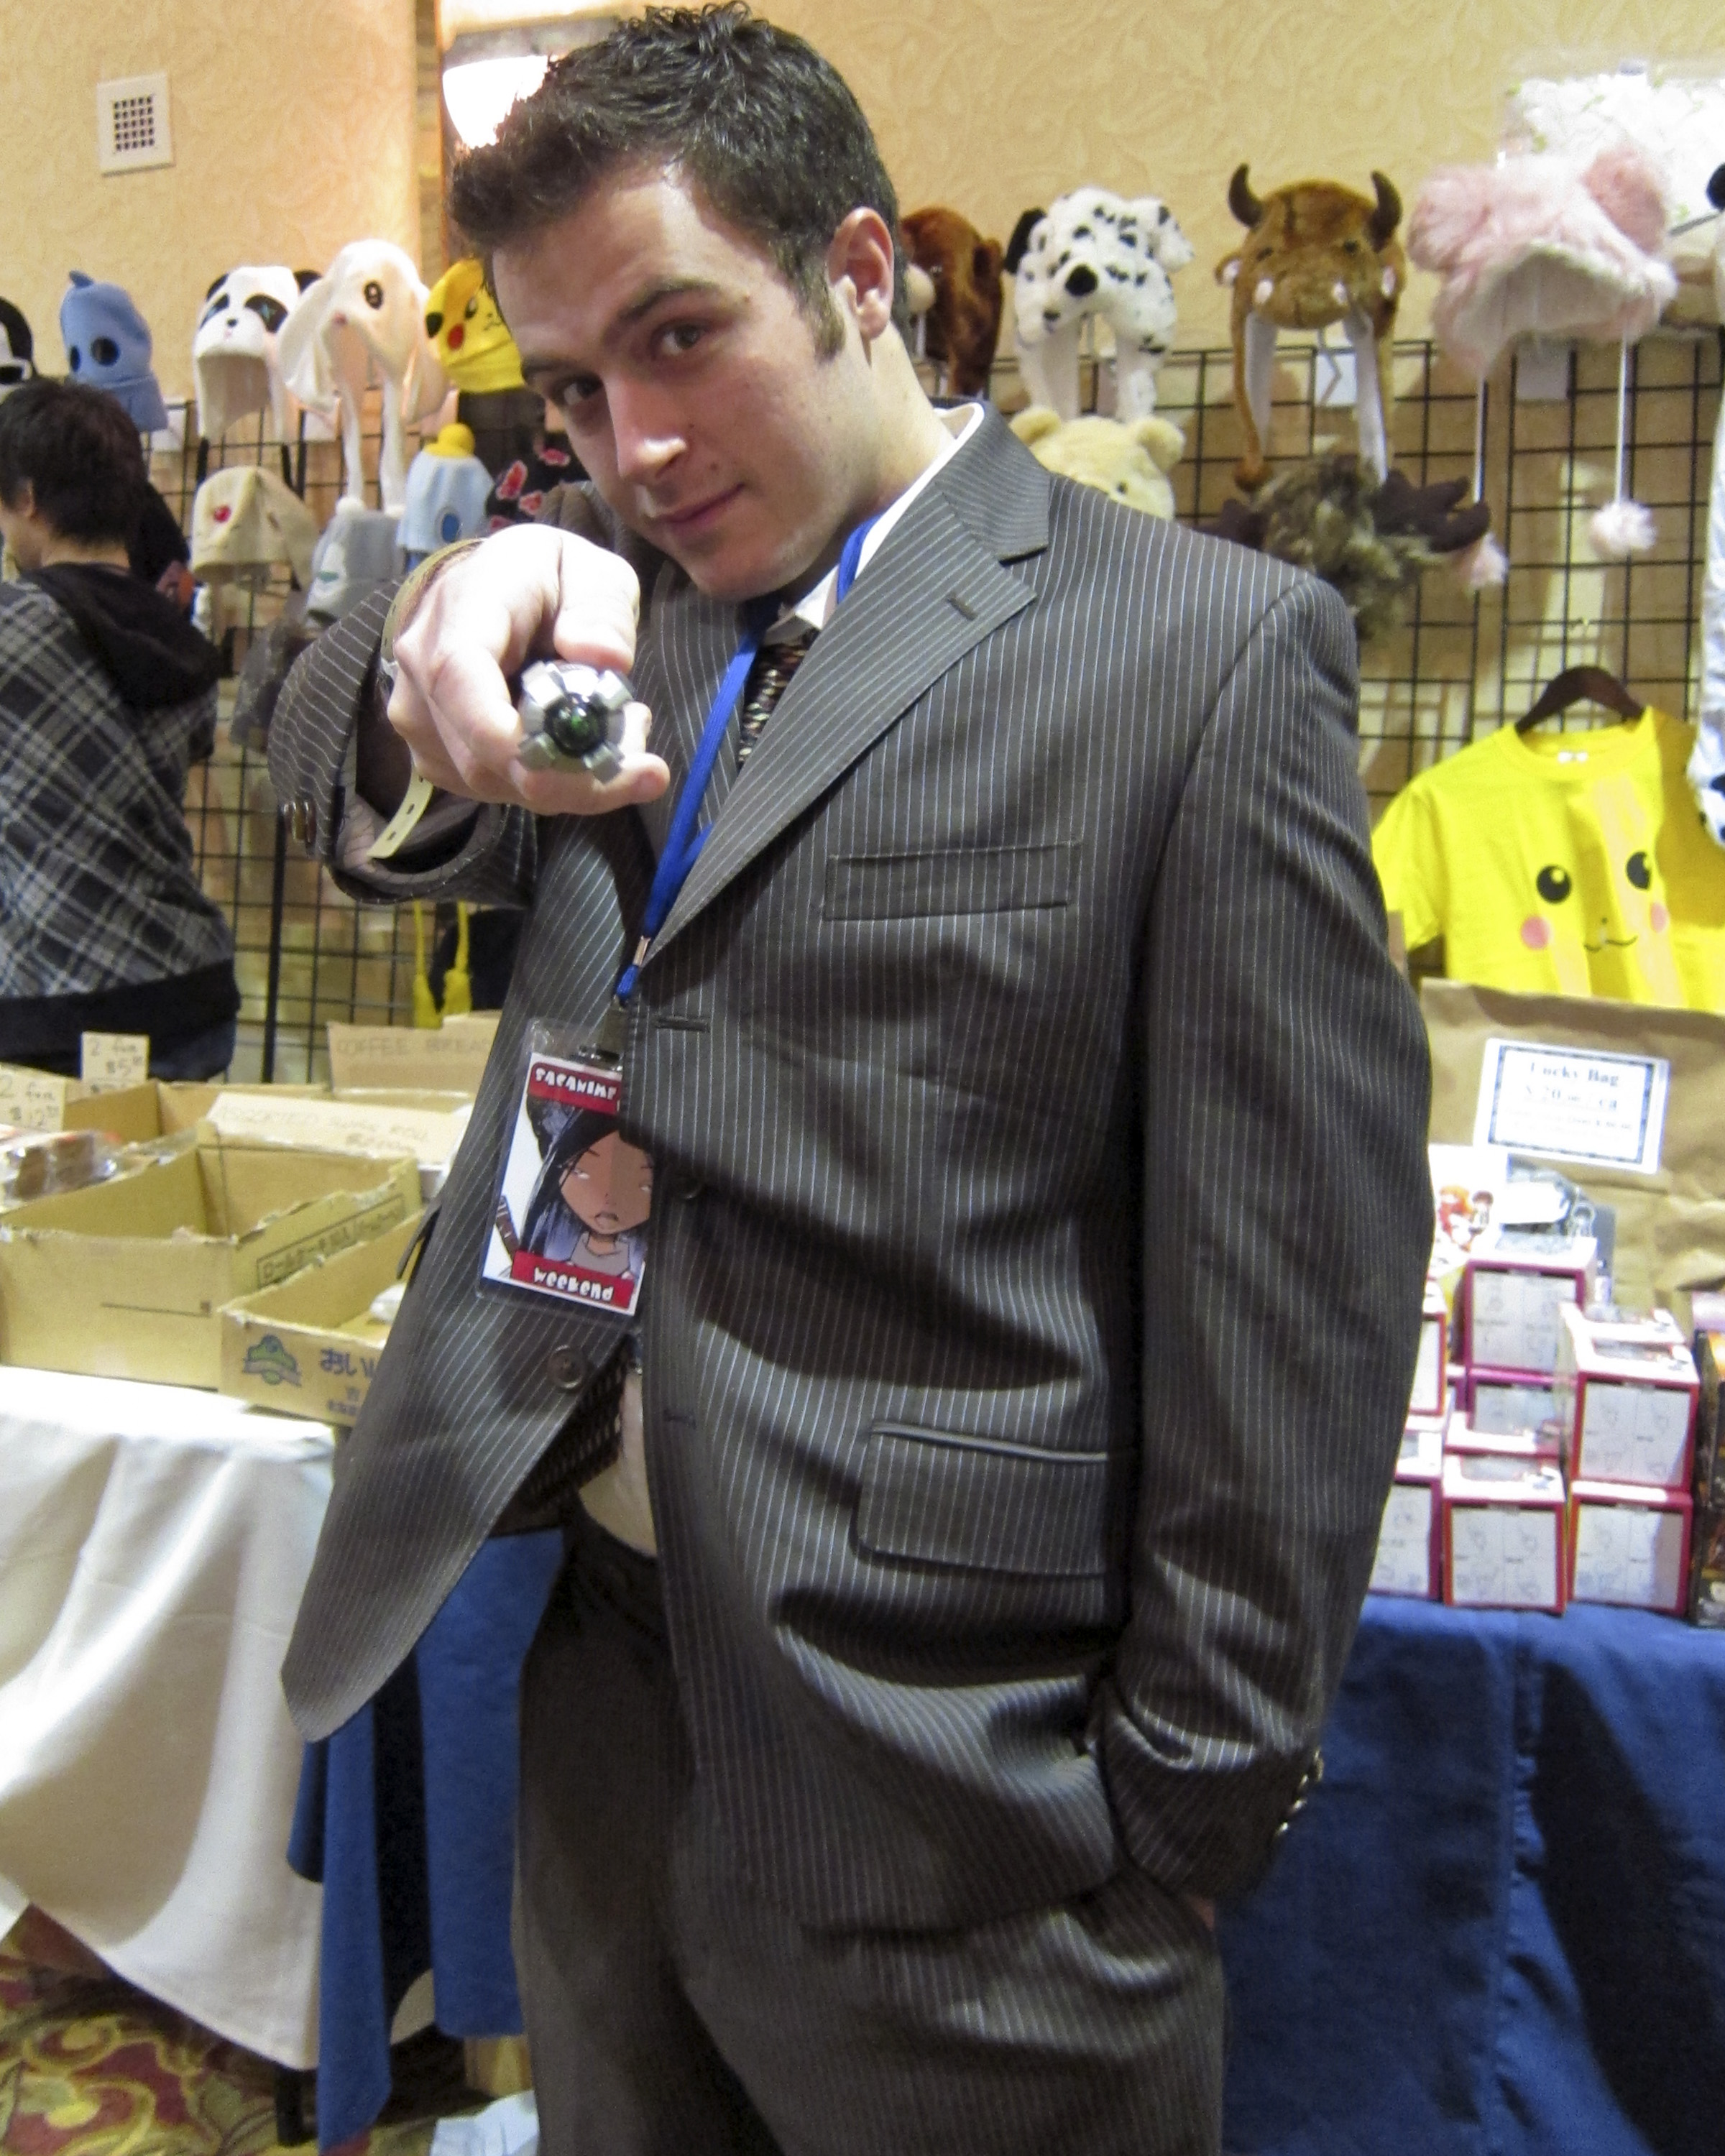
man, suit, outerwear, cosplay, gentleman, drwho, sacanime